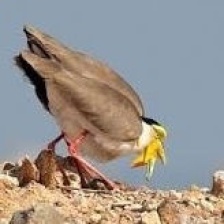
Species: MASKED LAPWING
Scientific name: VANELLUS MILES